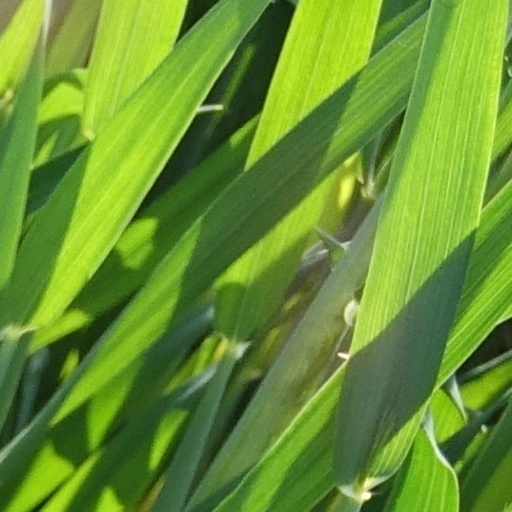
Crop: wheat